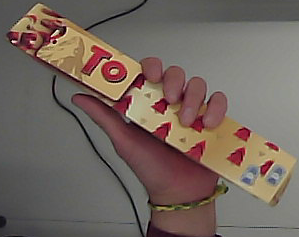
Product: toblerone_white